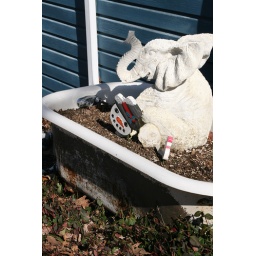
elephant in a dirt bathtub (with a snowman head!)